Battle of Sittang Bridge

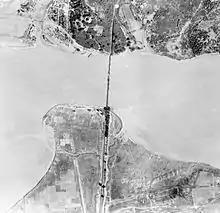
Sittang Bridge

21 February dawned bright and hot, and the 17th Division was short of water. Japanese aircraft strafed and bombed them on the road, inflicting serious casualties and forcing them to abandon vehicles and equipment. Many men took cover in a nearby rubber plantation, the Bogyagi Rubber Estate. At 05:00, the 17th Division's headquarters came under attack at Kyaikto, but the Japanese were beaten back. A small British Indian force made up of detachments from several different units (including the Duke of Wellington's Regiment) defended the bridge.